Lamlang, Ukhrul

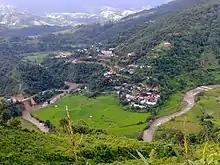
Lamlang Gate

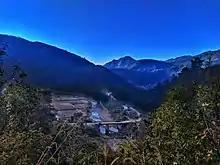
Bridge

Lamlang also popularly referred as Lamlang Gate is a village located west of Ukhrul in Ukhrul district, Manipur state, India. The village falls under Ukhrul sub division. The old Imphal-Ukhrul road passes through the village and is about 19 kilometers from Ukhrul. Lamlang is flanked by Seikhor in the north, Pharung in the east, Tashar in the south and Sirarakhong in the west. Locally, the inhabitants speak Lamlang dialect that belongs to the Tibeto-Burman language family.